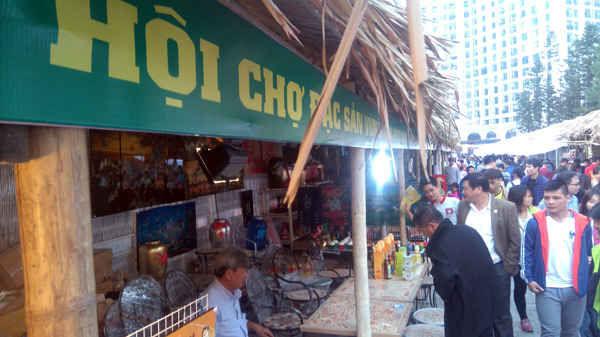
có nhiều người đang tham gia vào một hội chợ